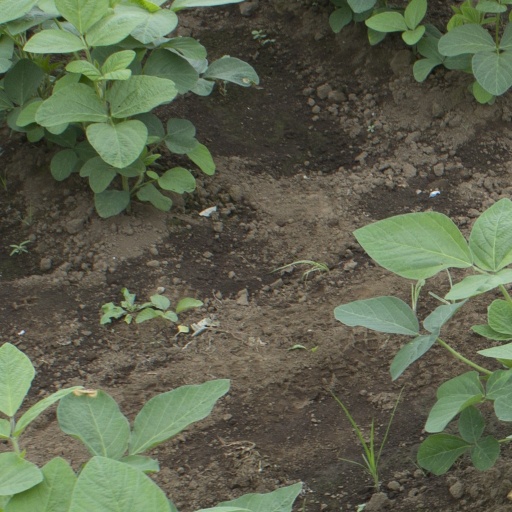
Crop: soybean